Massimo Lopez

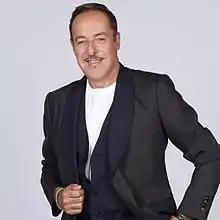
Lopez in 2015

Massimo Lopez (born 11 January 1952) is an Italian actor, voice actor, comedian, impressionist and television presenter.